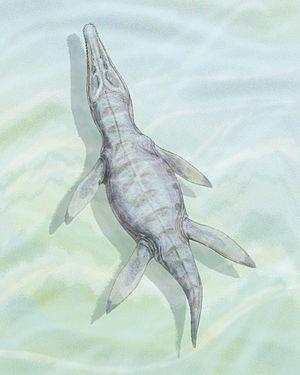
Kronosaurus, « lézard de Cronos », est un genre éteint de Pliosauroidea. Il était parmi les plus grands pliosaures connus et a été nommé d'après le père des dieux grecs, Kronos. Il vivait pendant le Crétacé inférieur durant l'Aptien et l'Albien, soit il y a environ entre ≃125,0 et 100,5 millions d'années.